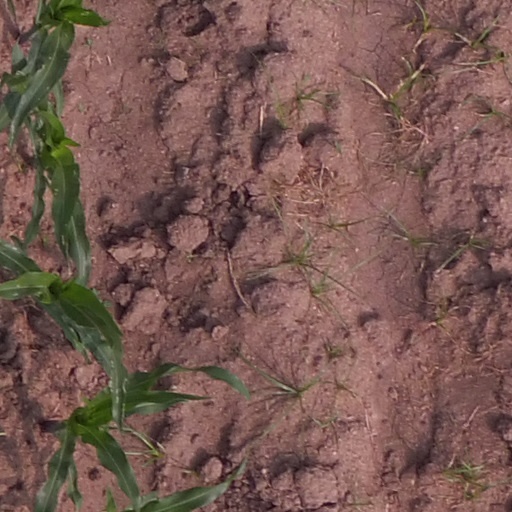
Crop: maize; corn